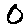
Label: 0